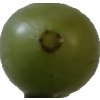
Label: grape